Hamlet

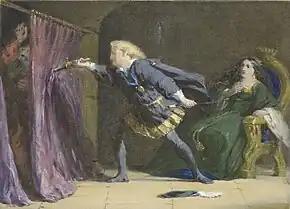
Hamlet mistakenly stabs Polonius (Artist: Coke Smyth, 19th century).

Gertrude summons Hamlet to her chamber to demand an explanation. Meanwhile, Claudius talks to himself about the impossibility of repenting, since he still has possession of his ill-gotten goods: his brother's crown and wife. He sinks to his knees. Hamlet, on his way to visit his mother, sneaks up behind him but does not kill him, reasoning that killing Claudius while he is praying will send him straight to heaven while his father's ghost is stuck in purgatory. In the queen's bedchamber, Hamlet and Gertrude fight bitterly. Polonius, spying on the conversation from behind a tapestry, calls for help as Gertrude, believing Hamlet wants to kill her, calls out for help herself.